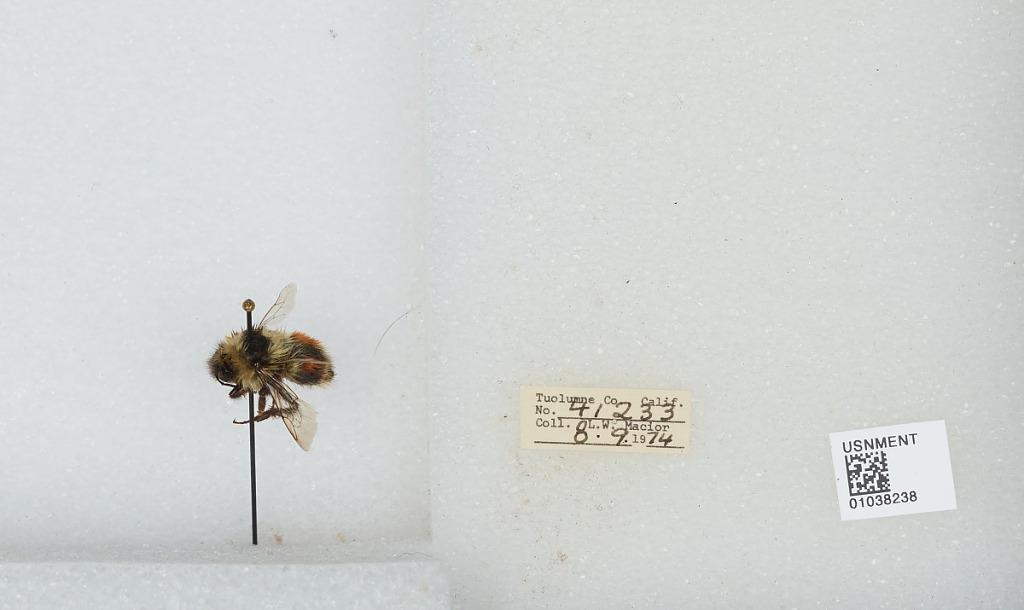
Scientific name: Bombus (Cullumanobombus) rufocinctus Cresson
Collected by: L. Macior
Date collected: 1974-8-9
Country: United States
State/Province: California
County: Tuolumne
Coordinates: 38.02, -119.93